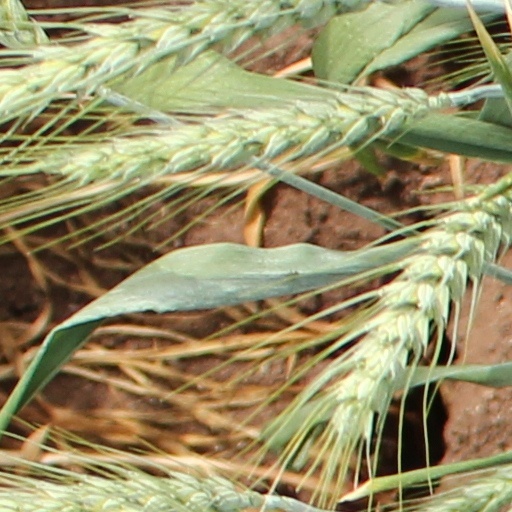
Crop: wheat